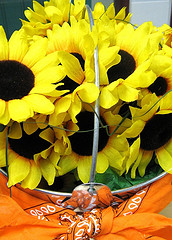
Flower: sunflower